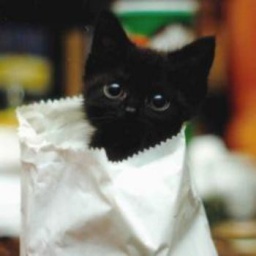
cat in a bag